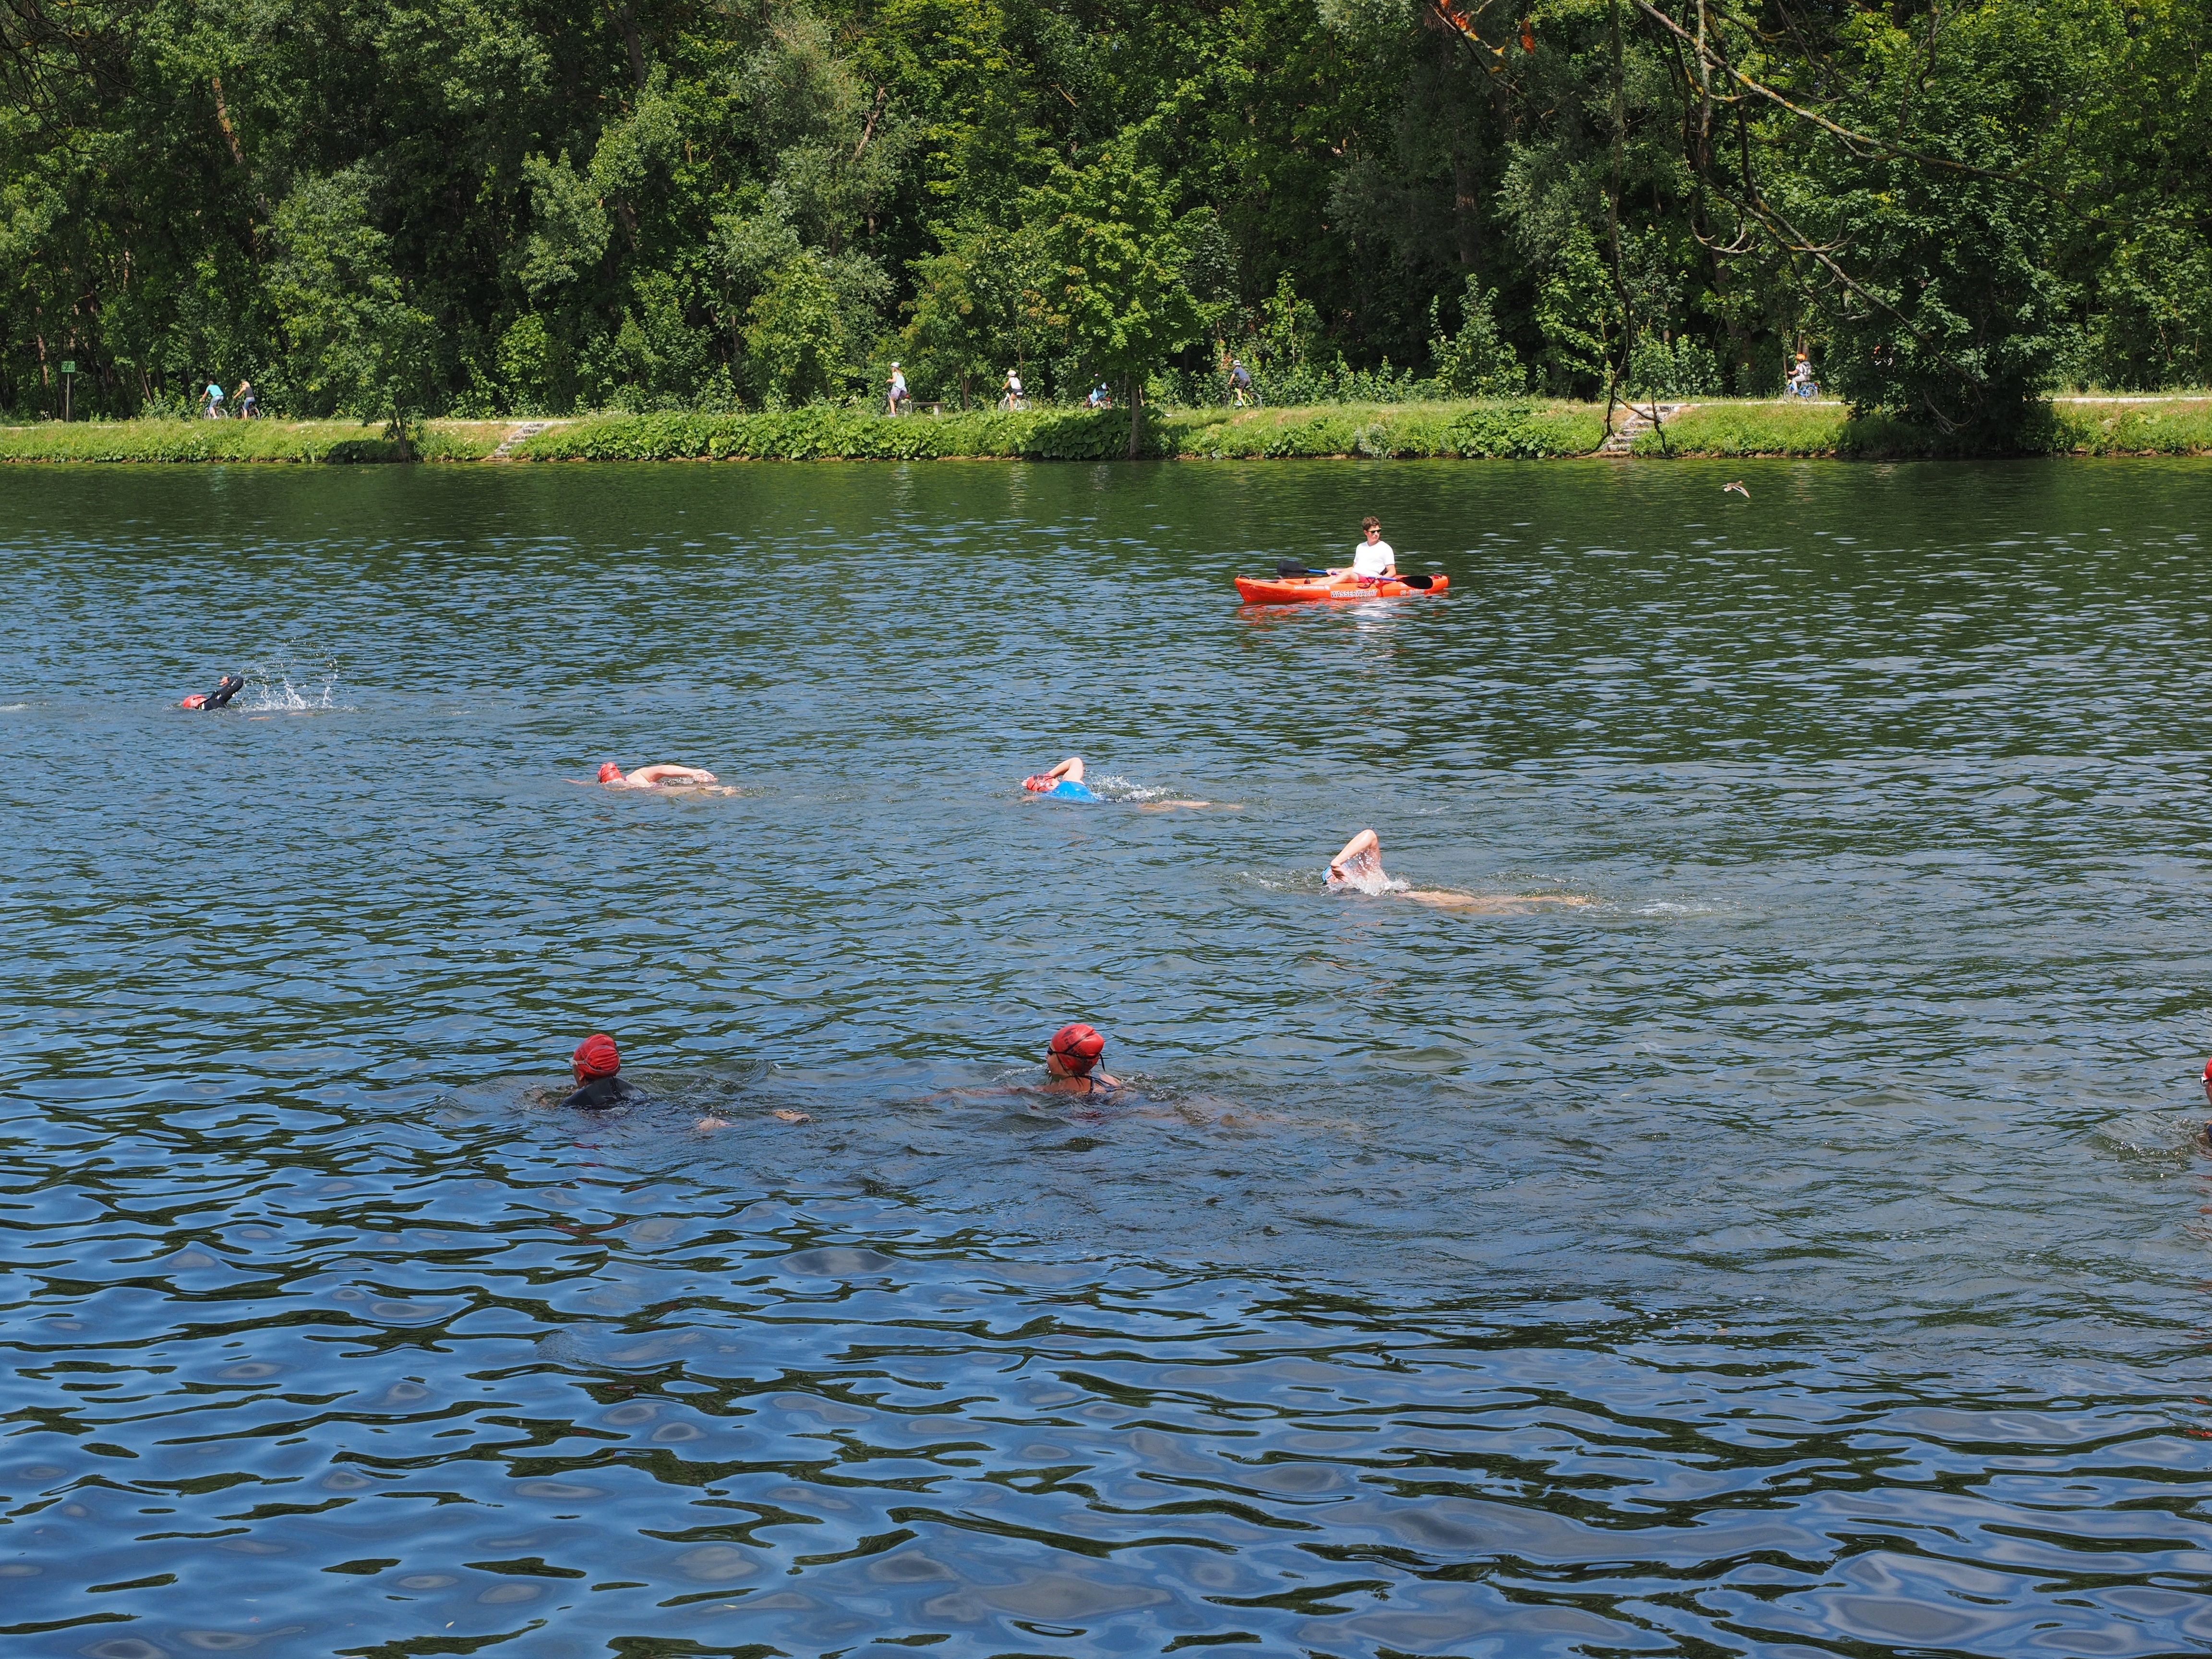
sea, water, boat, lake, river, canoe, recreation, swim, paddle, vehicle, human, swimmer, crawl, competition, danube, boating, water bird, athletes, triathlon, canoeing, ulm, water sports, outdoor recreation, involved, track and field athletes, swim stroke, swimming sports